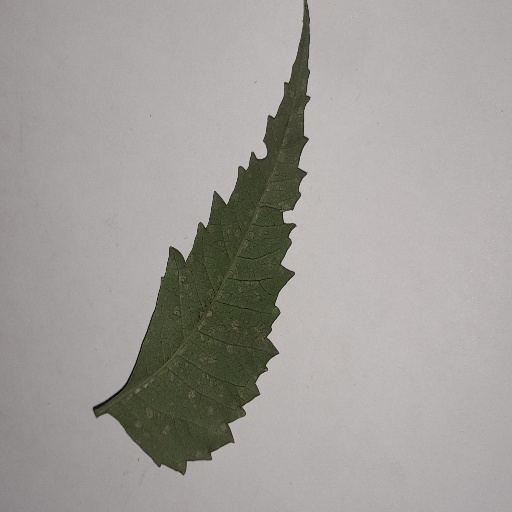
Species: Neem
Leaf condition: Powdery Mildew